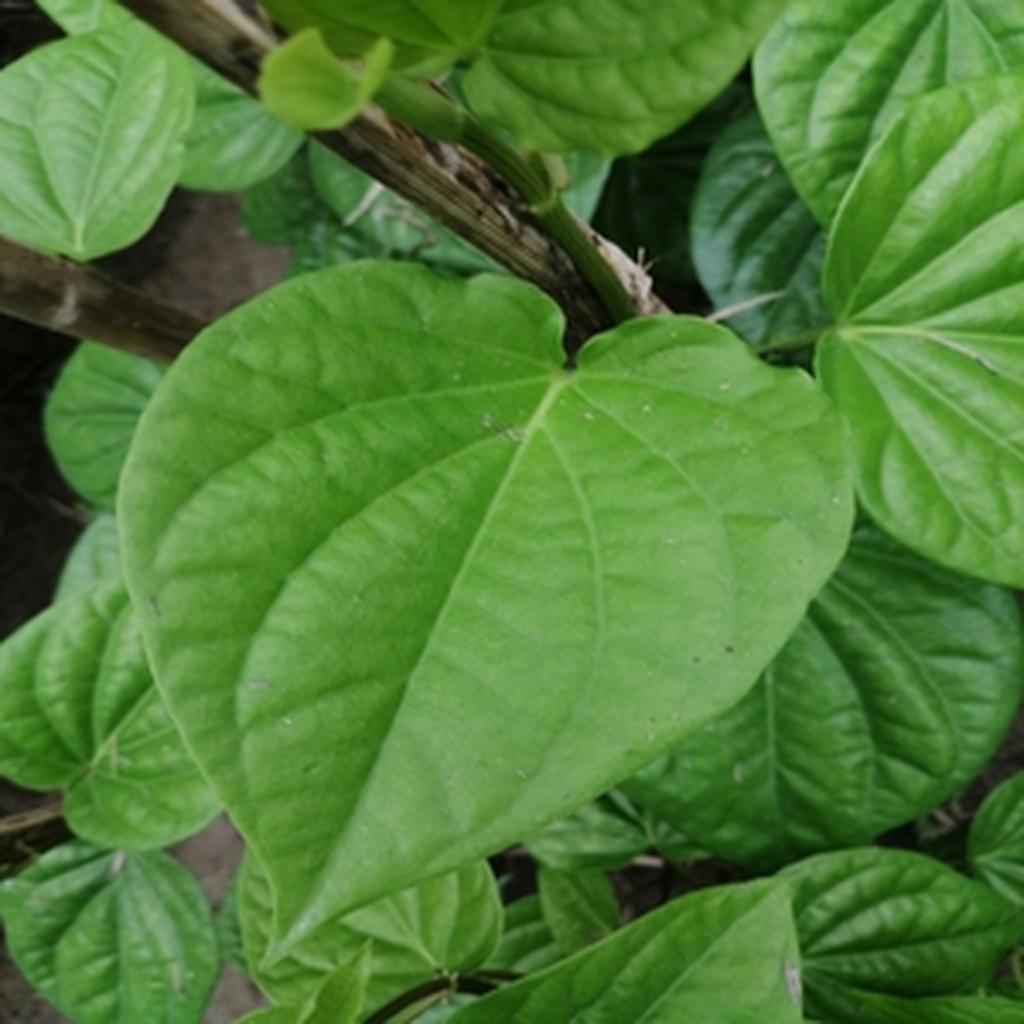
Label: Healthy_Leaf